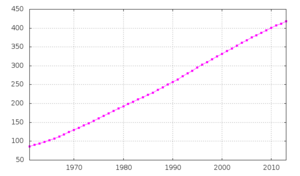
Brunei ou Brunéi, en forme longue Negara Brunei Darussalam est un petit État situé dans le nord de l’île de Bornéo, en Asie du Sud-Est. Il partage l'île avec la Malaisie et l’Indonésie. Son territoire, coupé en deux parties, est bordé par la mer de Chine méridionale et totalement enclavé dans l'État malaisien de Sarawak. Il est dirigé depuis 1968 par le sultan Hassanal Bolkiah.